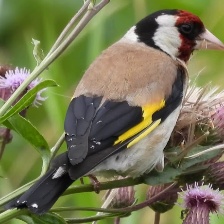
Species: EUROPEAN GOLDFINCH
Scientific name: CARDUELIS CARDUELIS
ImageNet parent category: goldfinch